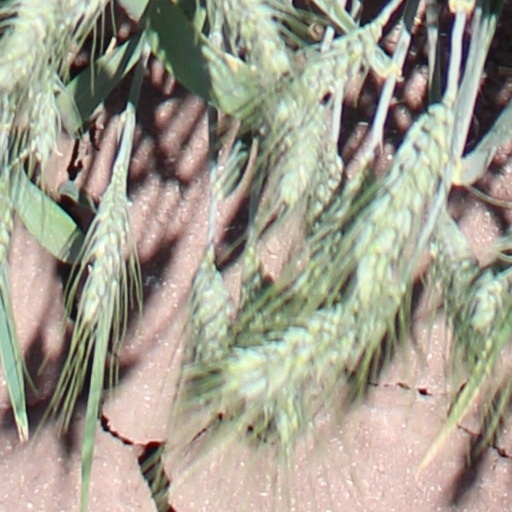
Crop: wheat